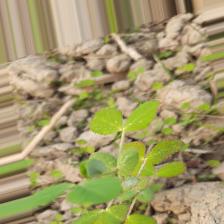
Label: Powdery Mildew